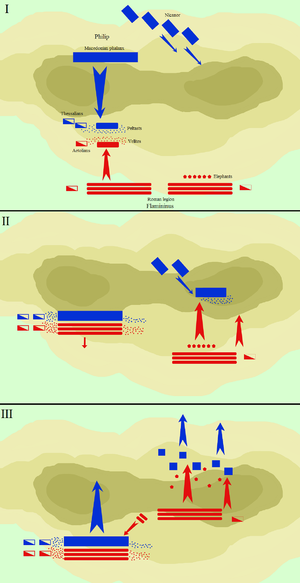
La bataille de Cynoscéphales a lieu en Thessalie en juin 197 av. J.-C. entre l'armée romaine commandée par Flamininus et l'armée macédonienne commandée par Philippe V de la dynastie antigonide. Elle marque la victoire des Romains lors de la Deuxième guerre de Macédoine.